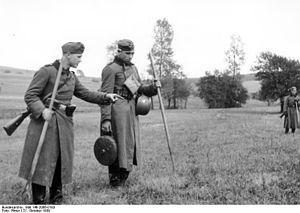
Le déminage est un ensemble d'actions visant à l'élimination des mines terrestres ou navales d'une zone. Le déminage est la détection de ces mines, puis leurs enlèvement. On distingue deux types de déminage, celui militaire et celui du déminage humanitaire. Au sens large et par extension, il s'agit de la recherche, neutralisation, enlèvement et stockage ou destruction des munitions, mines, pièges, engins et explosifs susceptibles de poser des problèmes pour la sécurité ou l'environnement. Dans le cadre de la reconstruction qui a suivi la Première Guerre mondiale, on parlait plutôt de « désobusage ».